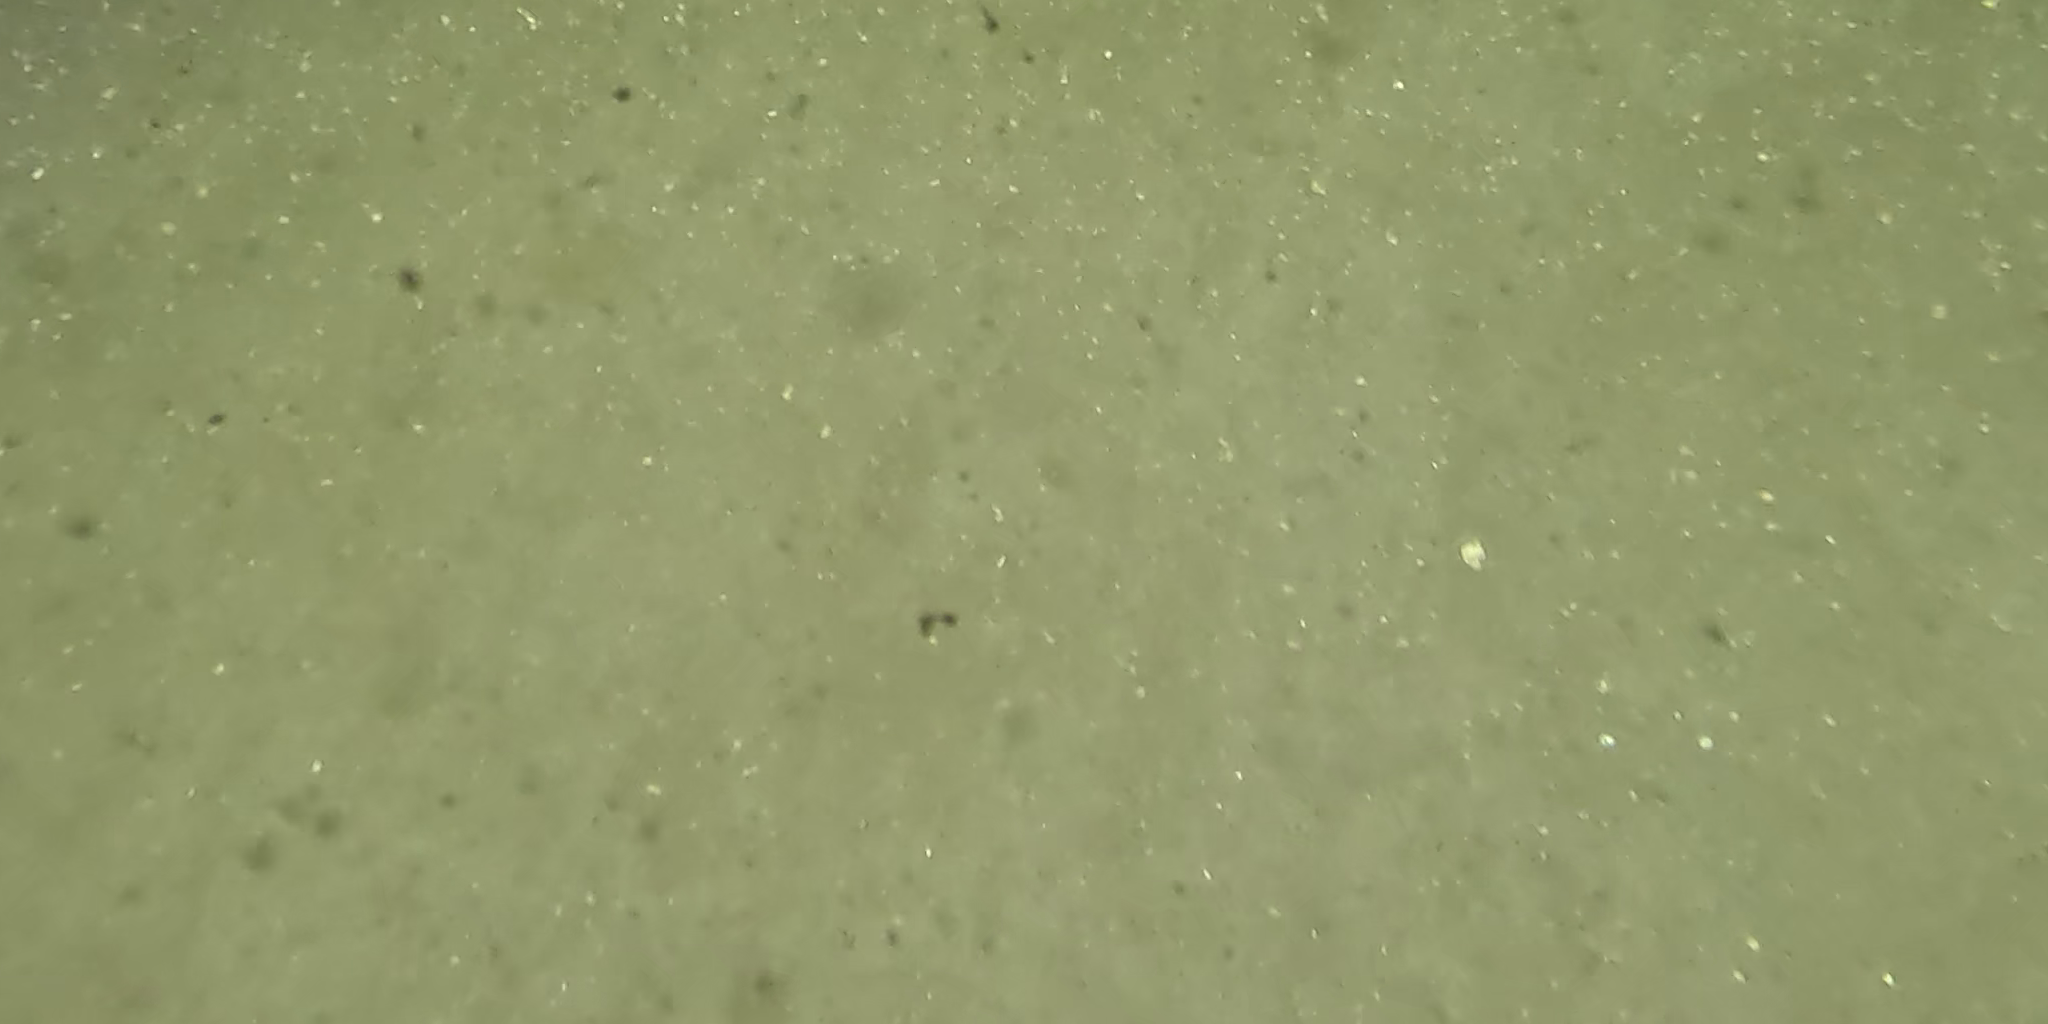
Seabed habitat: sand